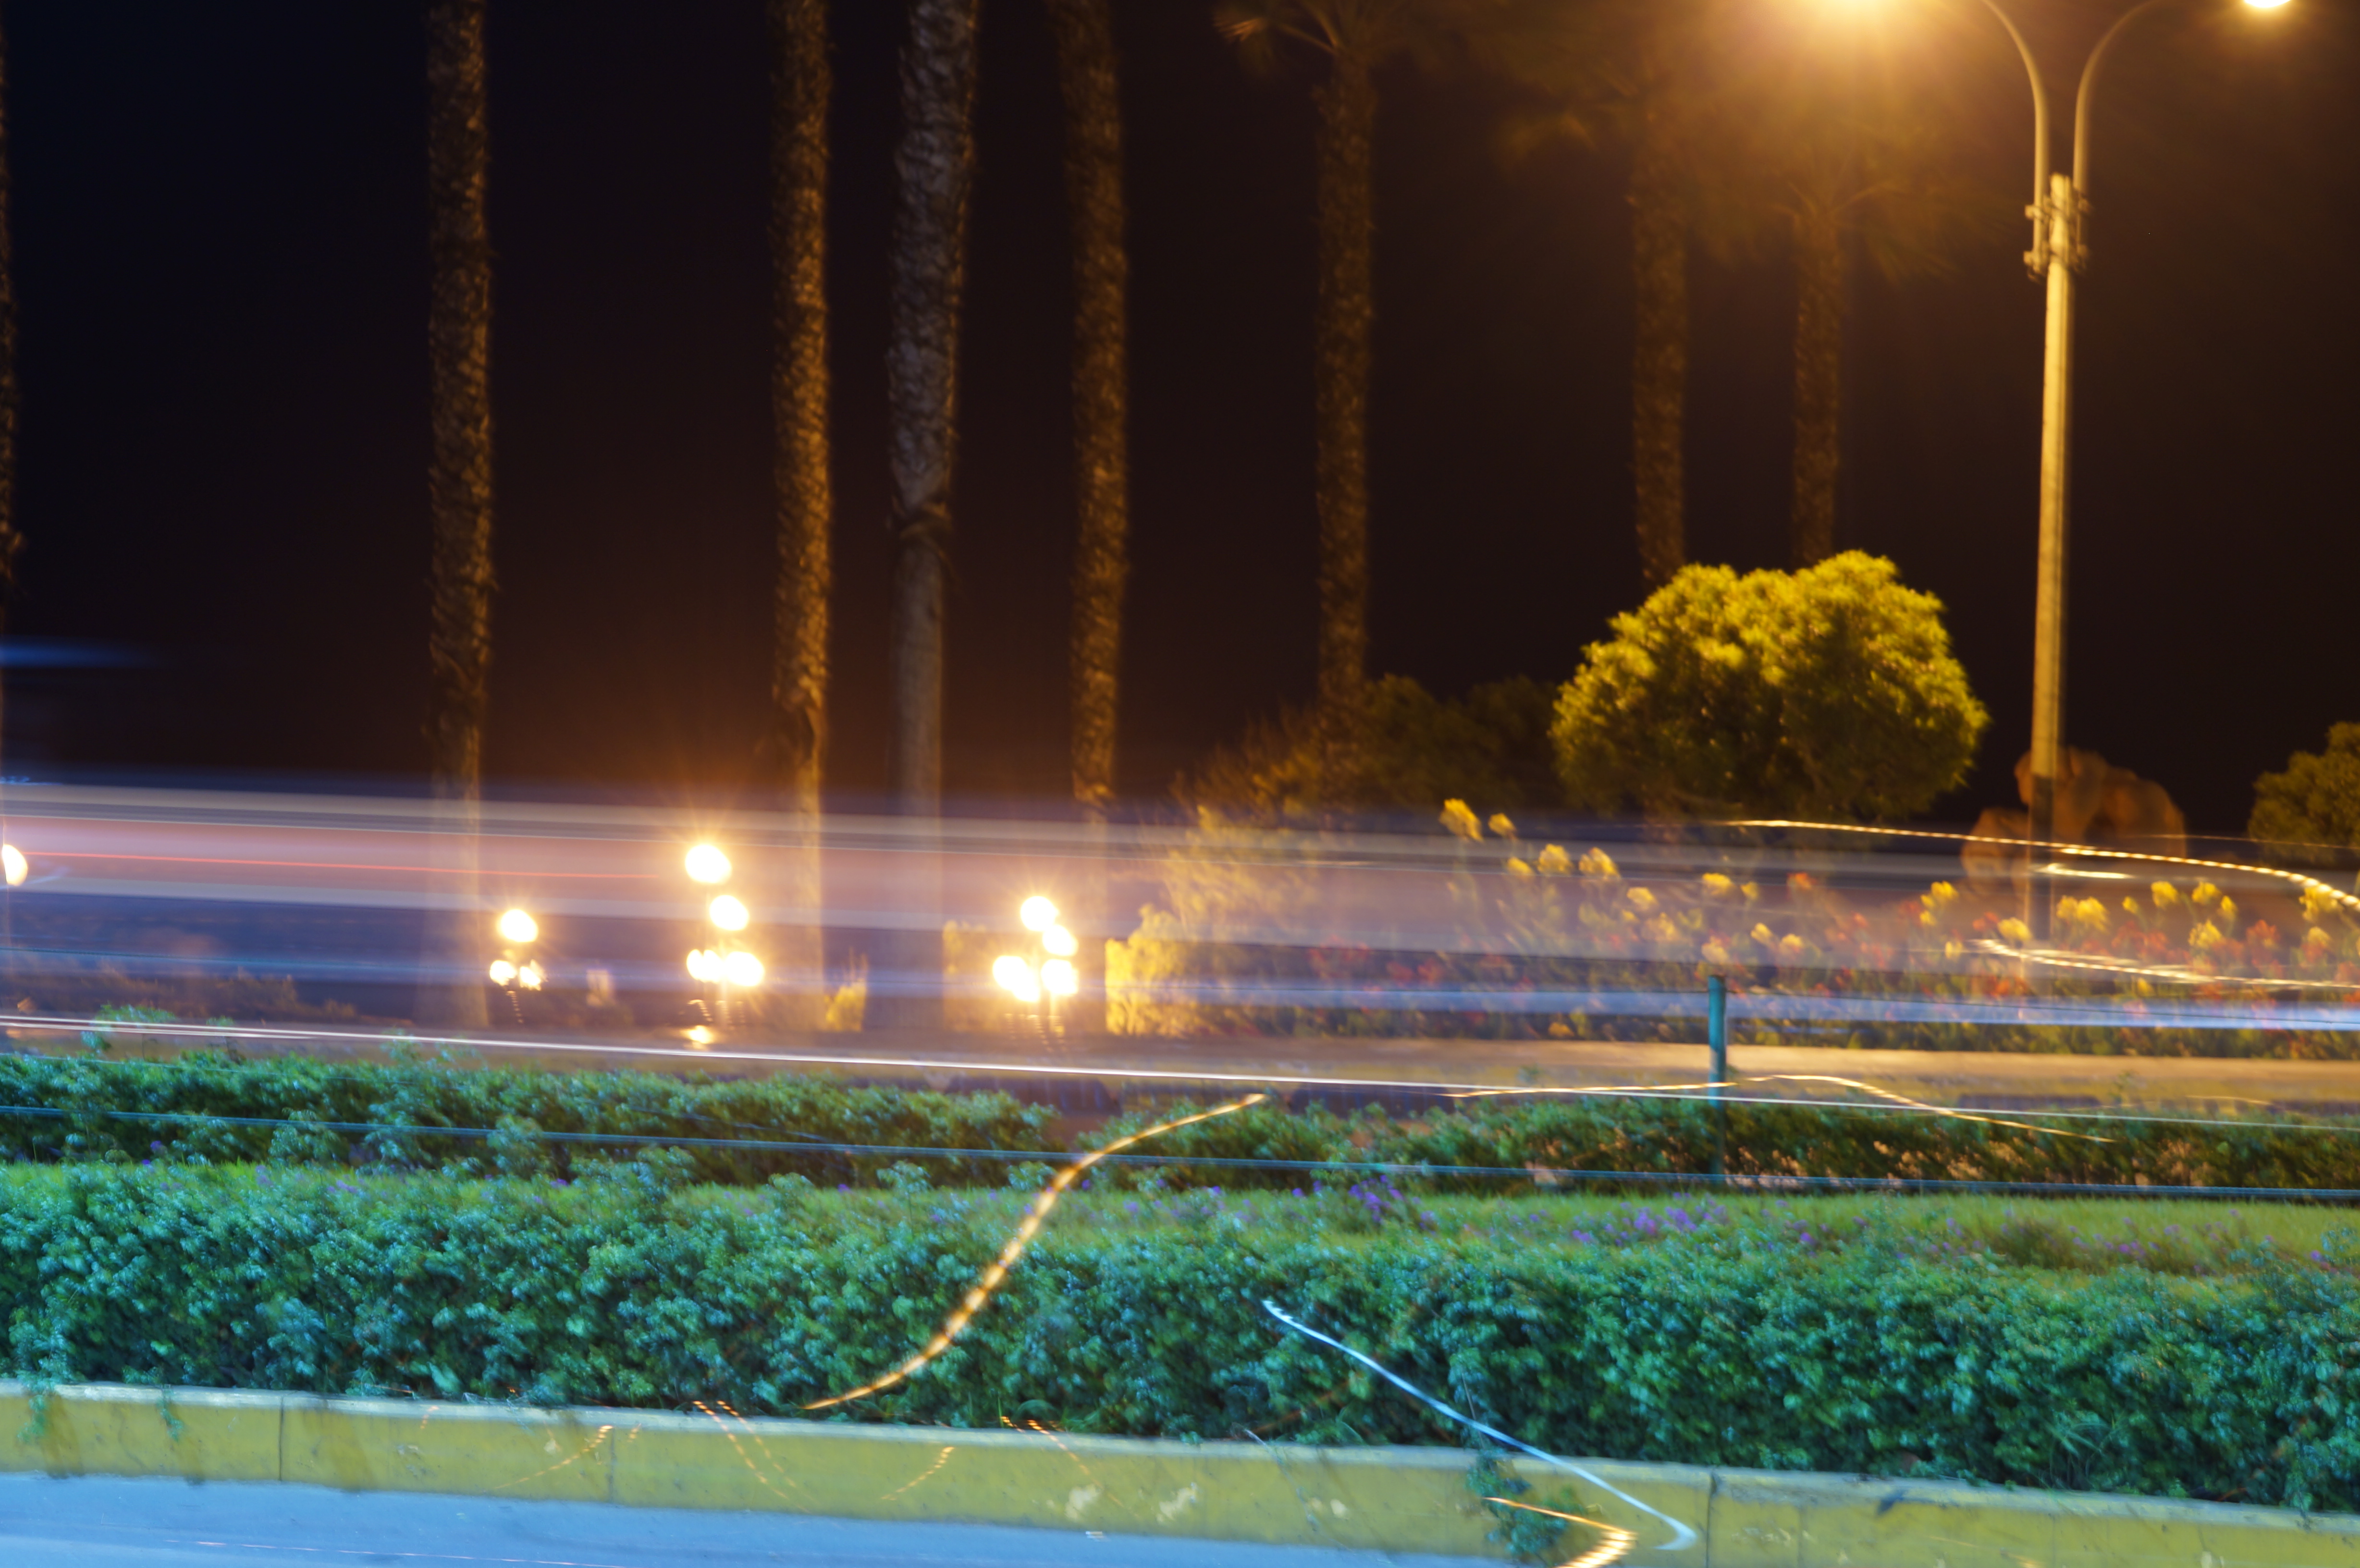
night, street light, light, lighting, sky, tree, water, road, infrastructure, grass, light fixture, landscape, sunlight, automotive lighting, cloud, leisure, palm tree, city